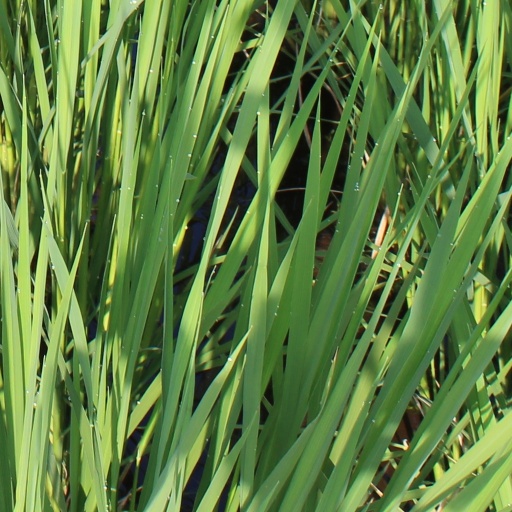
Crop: rice